Hungerfordia (alga)

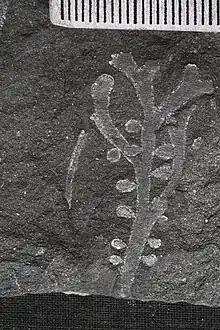
"Hungerfordia fionae" showing the characteristic buds

Hungerfordia is a genus of presumed marine algae first described by Fry and Banks in 1955 in describing "Hungerfordia dichotoma" from Late Devonian strata. It has been interpreted as a probable brown (Phaeophyte) algae though the possibility that it represents a red (Rhodophyte) alga is not excluded - the taxonomic challenge being that modern red and brown algae are differentiated on the basis of colour and cellular structure which are not preserved in the fossil taxa (Hiller and Gess, 1996, Gess and Whitfield). Douglas and Jell (1985) suggested that "Buthotrephis trichotoma" and "B. divaricata" should furthermore be transferred from "Buthotrephis" to "Hungerfordi"a.